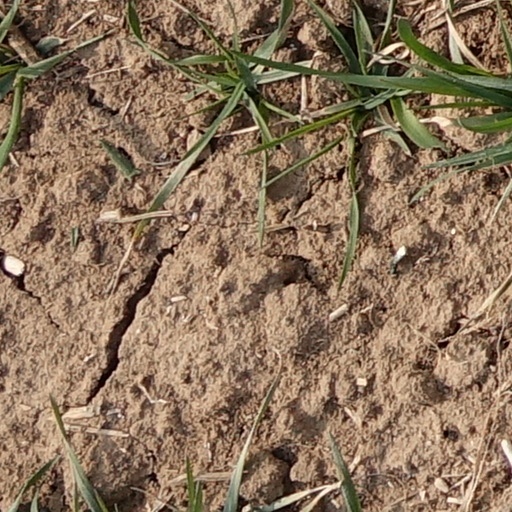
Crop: wheat